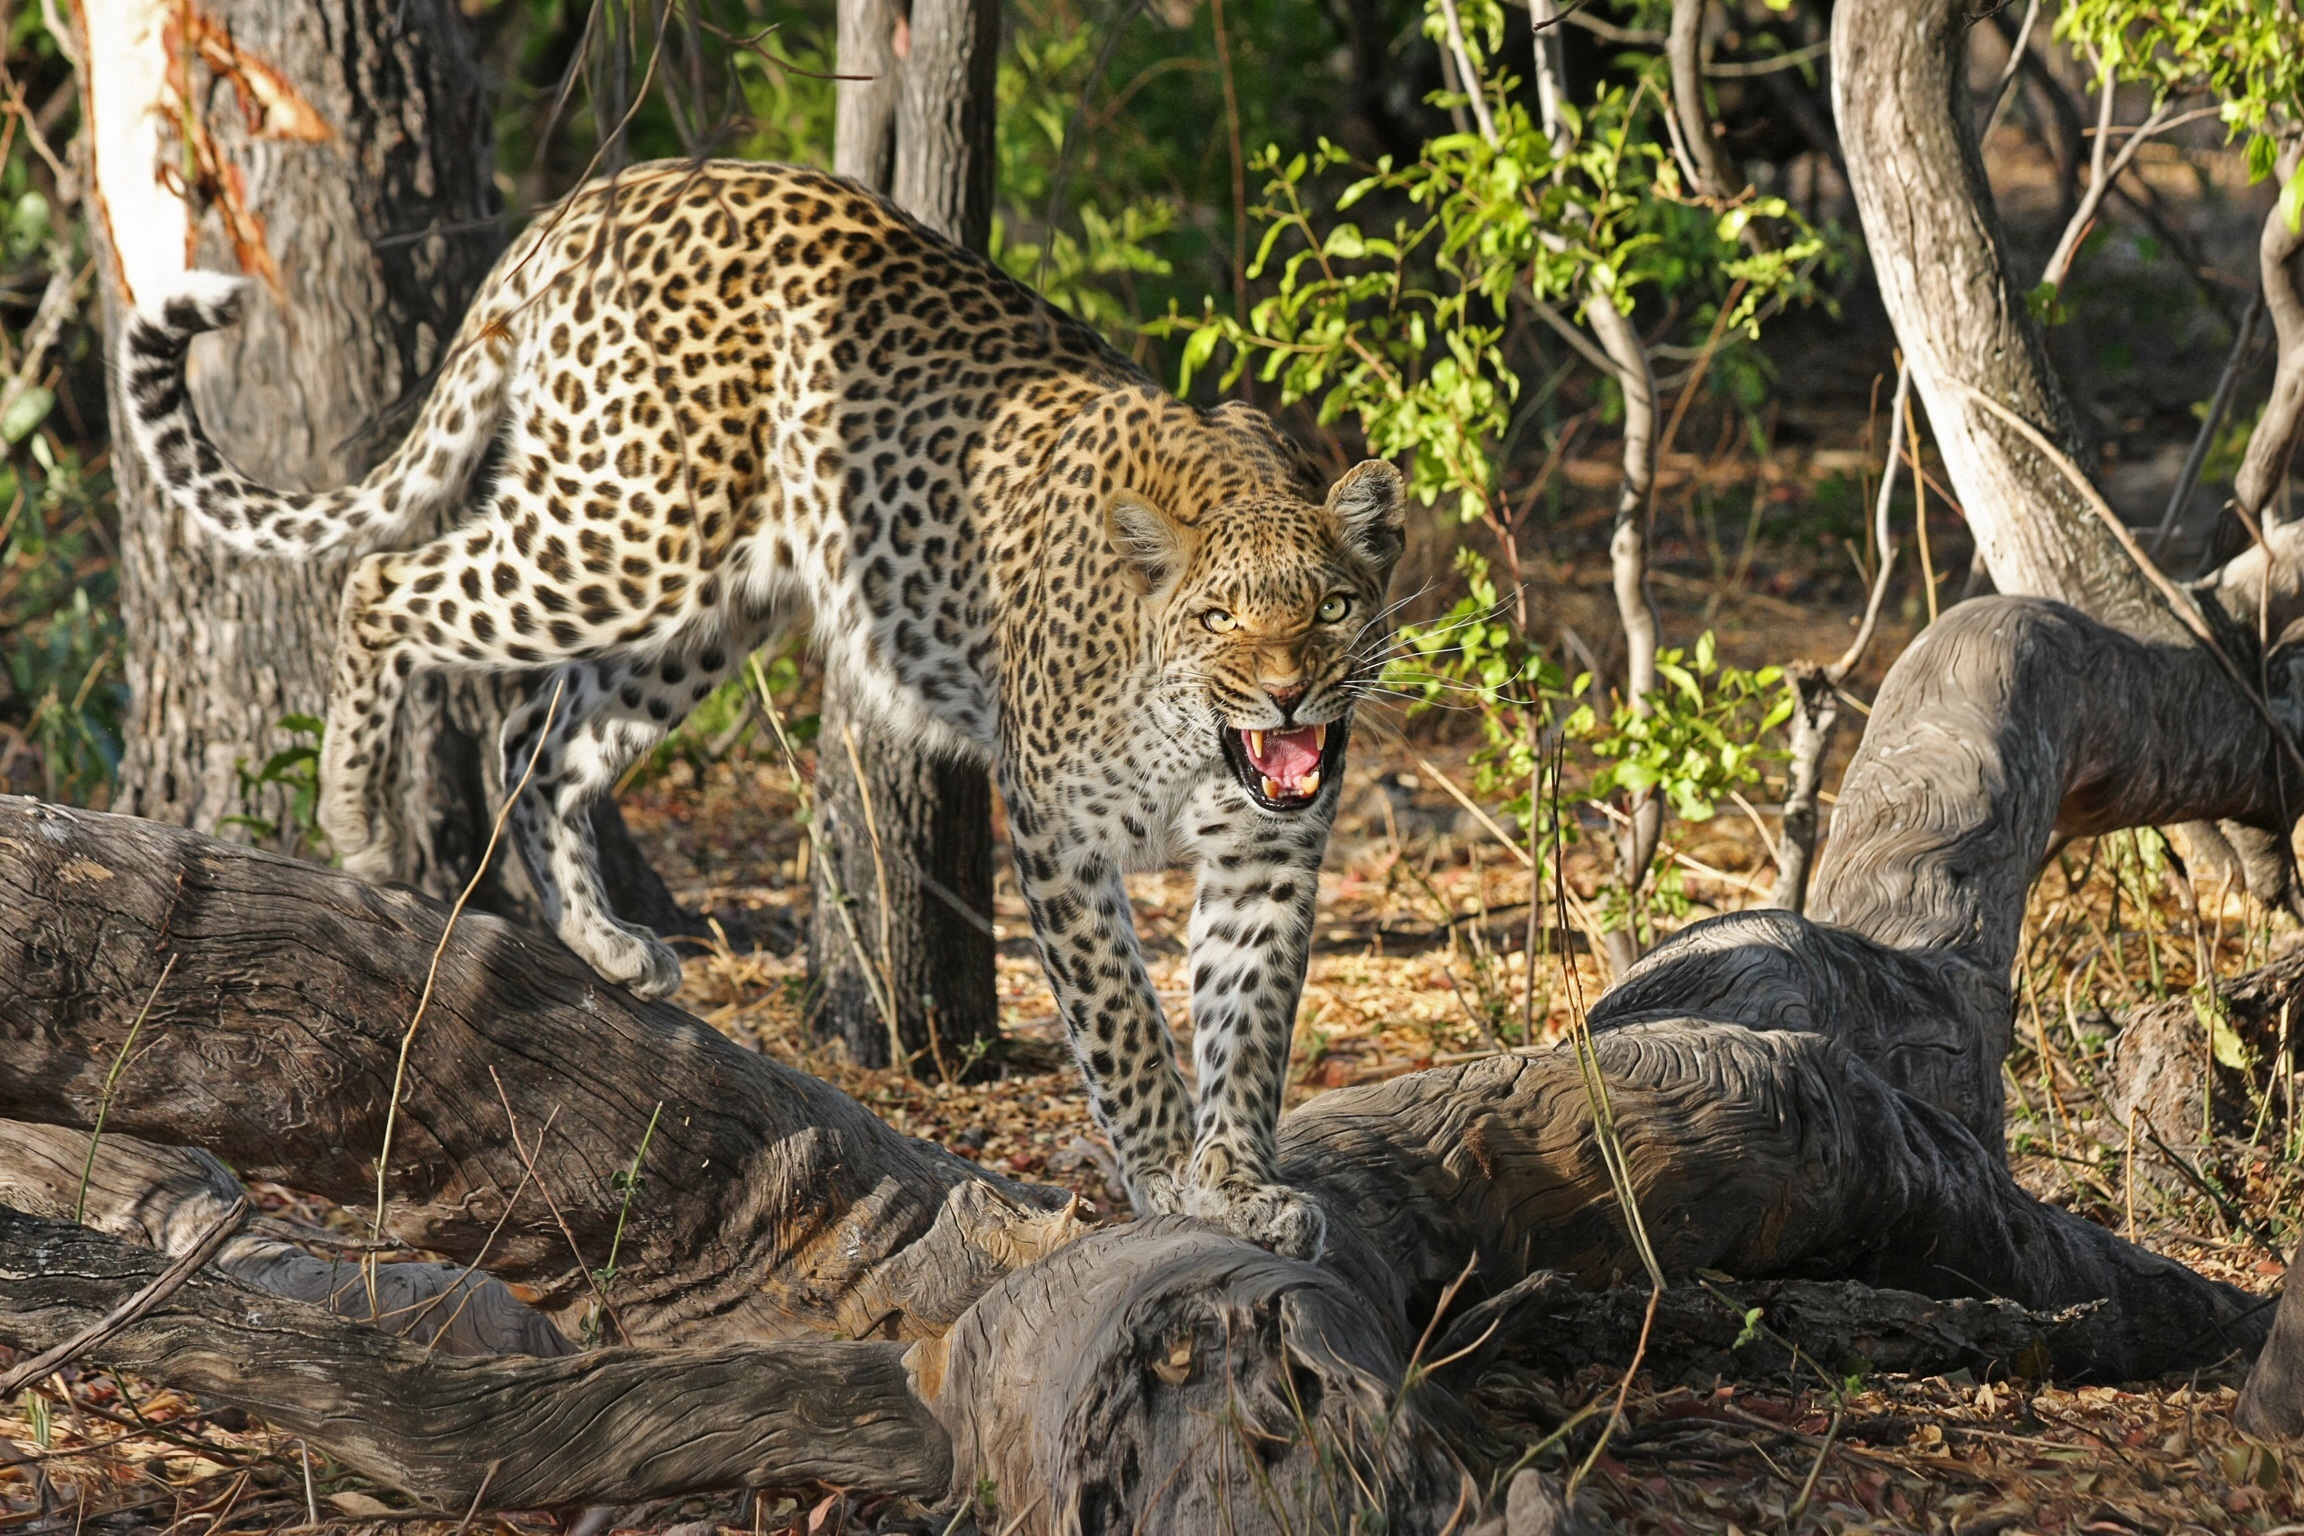
nature, wilderness, wildlife, cat, africa, mammal, national park, fauna, savanna, leopard, big cat, cheetah, vertebrate, jaguar, botswana, wildcat, safari, okavango delta, wild cat, small to medium sized cats, cat like mammal